Textus Receptus

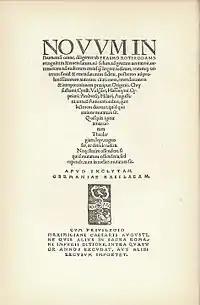
The title page of Erasmus' 1516 New Testament from Froben

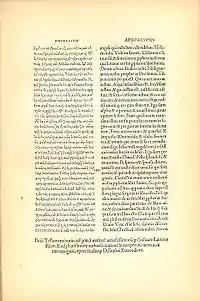
The last page of the Erasmian New Testament (Rev 22:8–21)

The "Textus Receptus" most strongly resembles the Byzantine text-type, as its editor Erasmus mainly based his work on manuscripts following the Byzantine text. However, Erasmus sometimes followed the Minuscule 1 (part of the proposed Caesarean text-type in the Gospels) in a small number of verses, additionally following the Latin Vulgate translated by Jerome in the 4th century in a few verses, including Acts 9:6 and in placing the doxology of Romans into chapter 16 instead of after chapter 14 as in most Byzantine manuscripts. In the Book of Revelation, Erasmus' text primarily follows the Andreas text-type, named after the Andreas of Caesarea, (563–614) who used it in his widely influential commentary on Revelation.